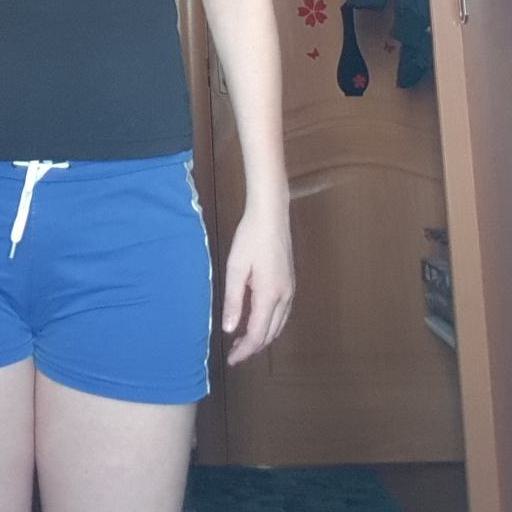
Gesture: no_gesture